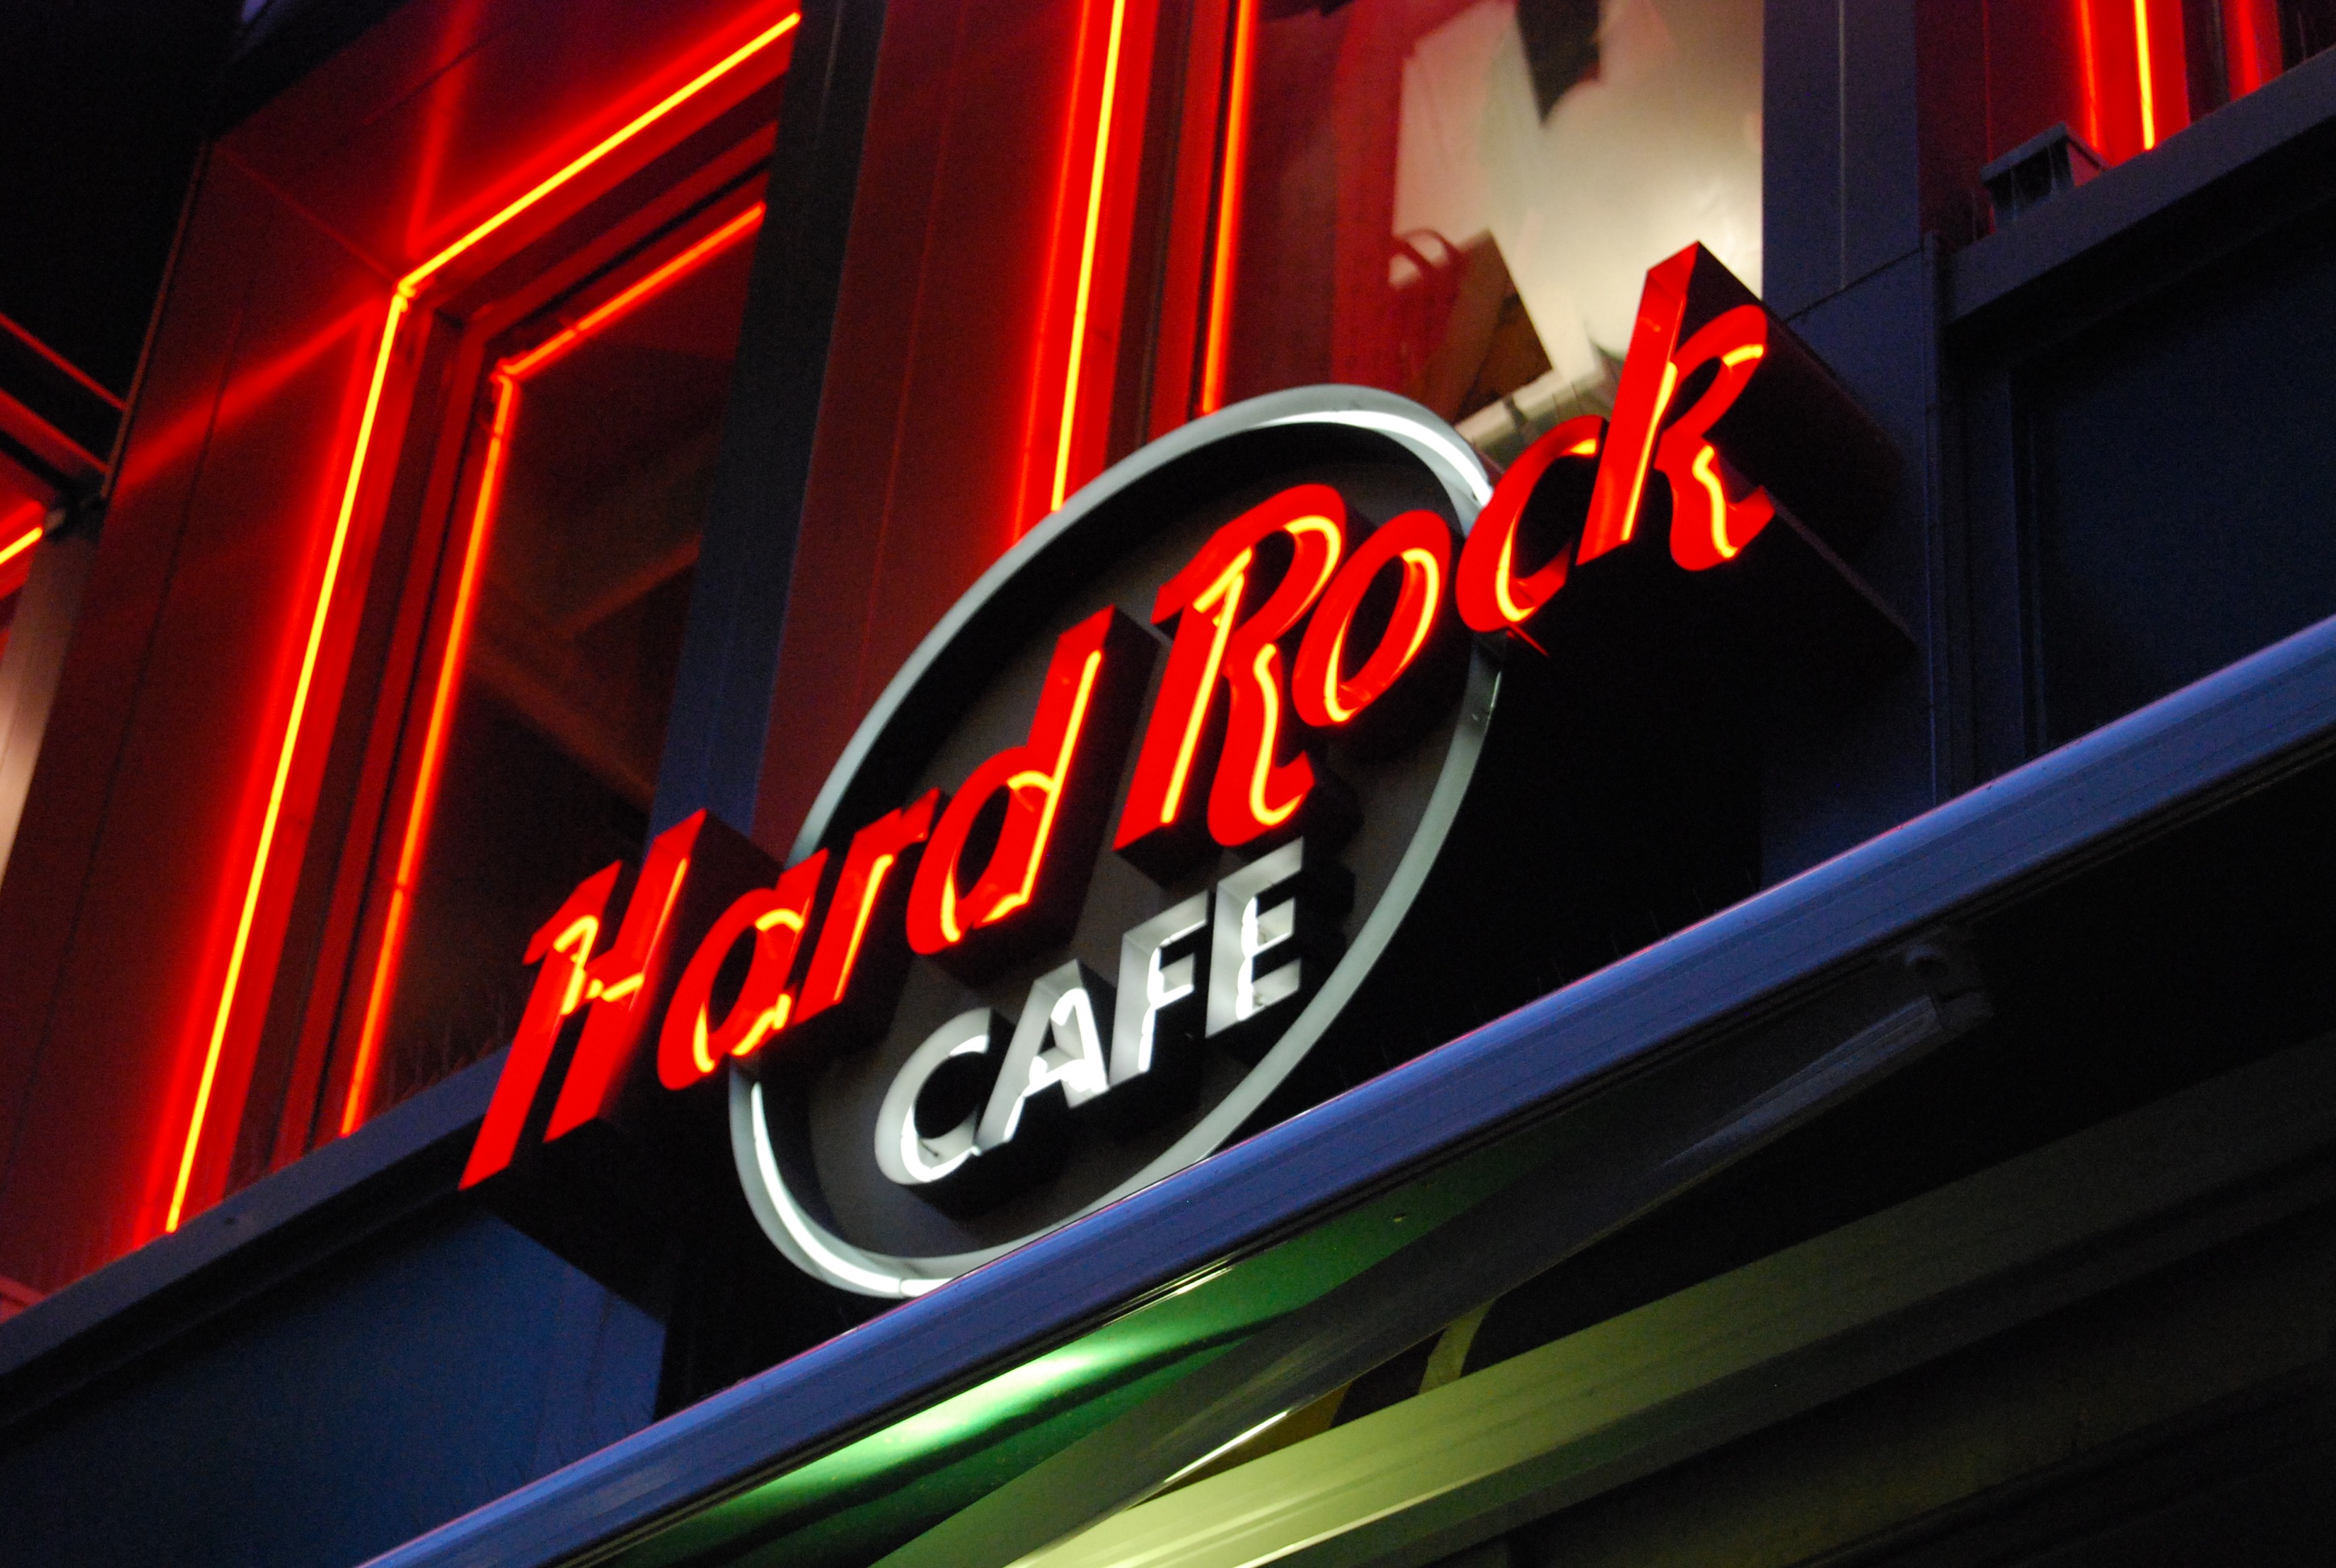
night, red, signage, neon, neon sign, font, electronic signage